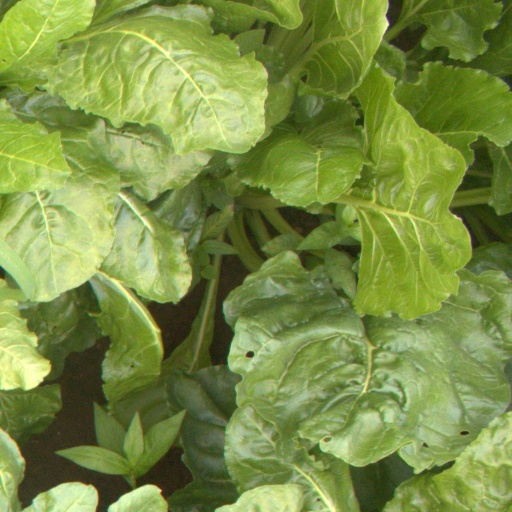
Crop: sugar beet